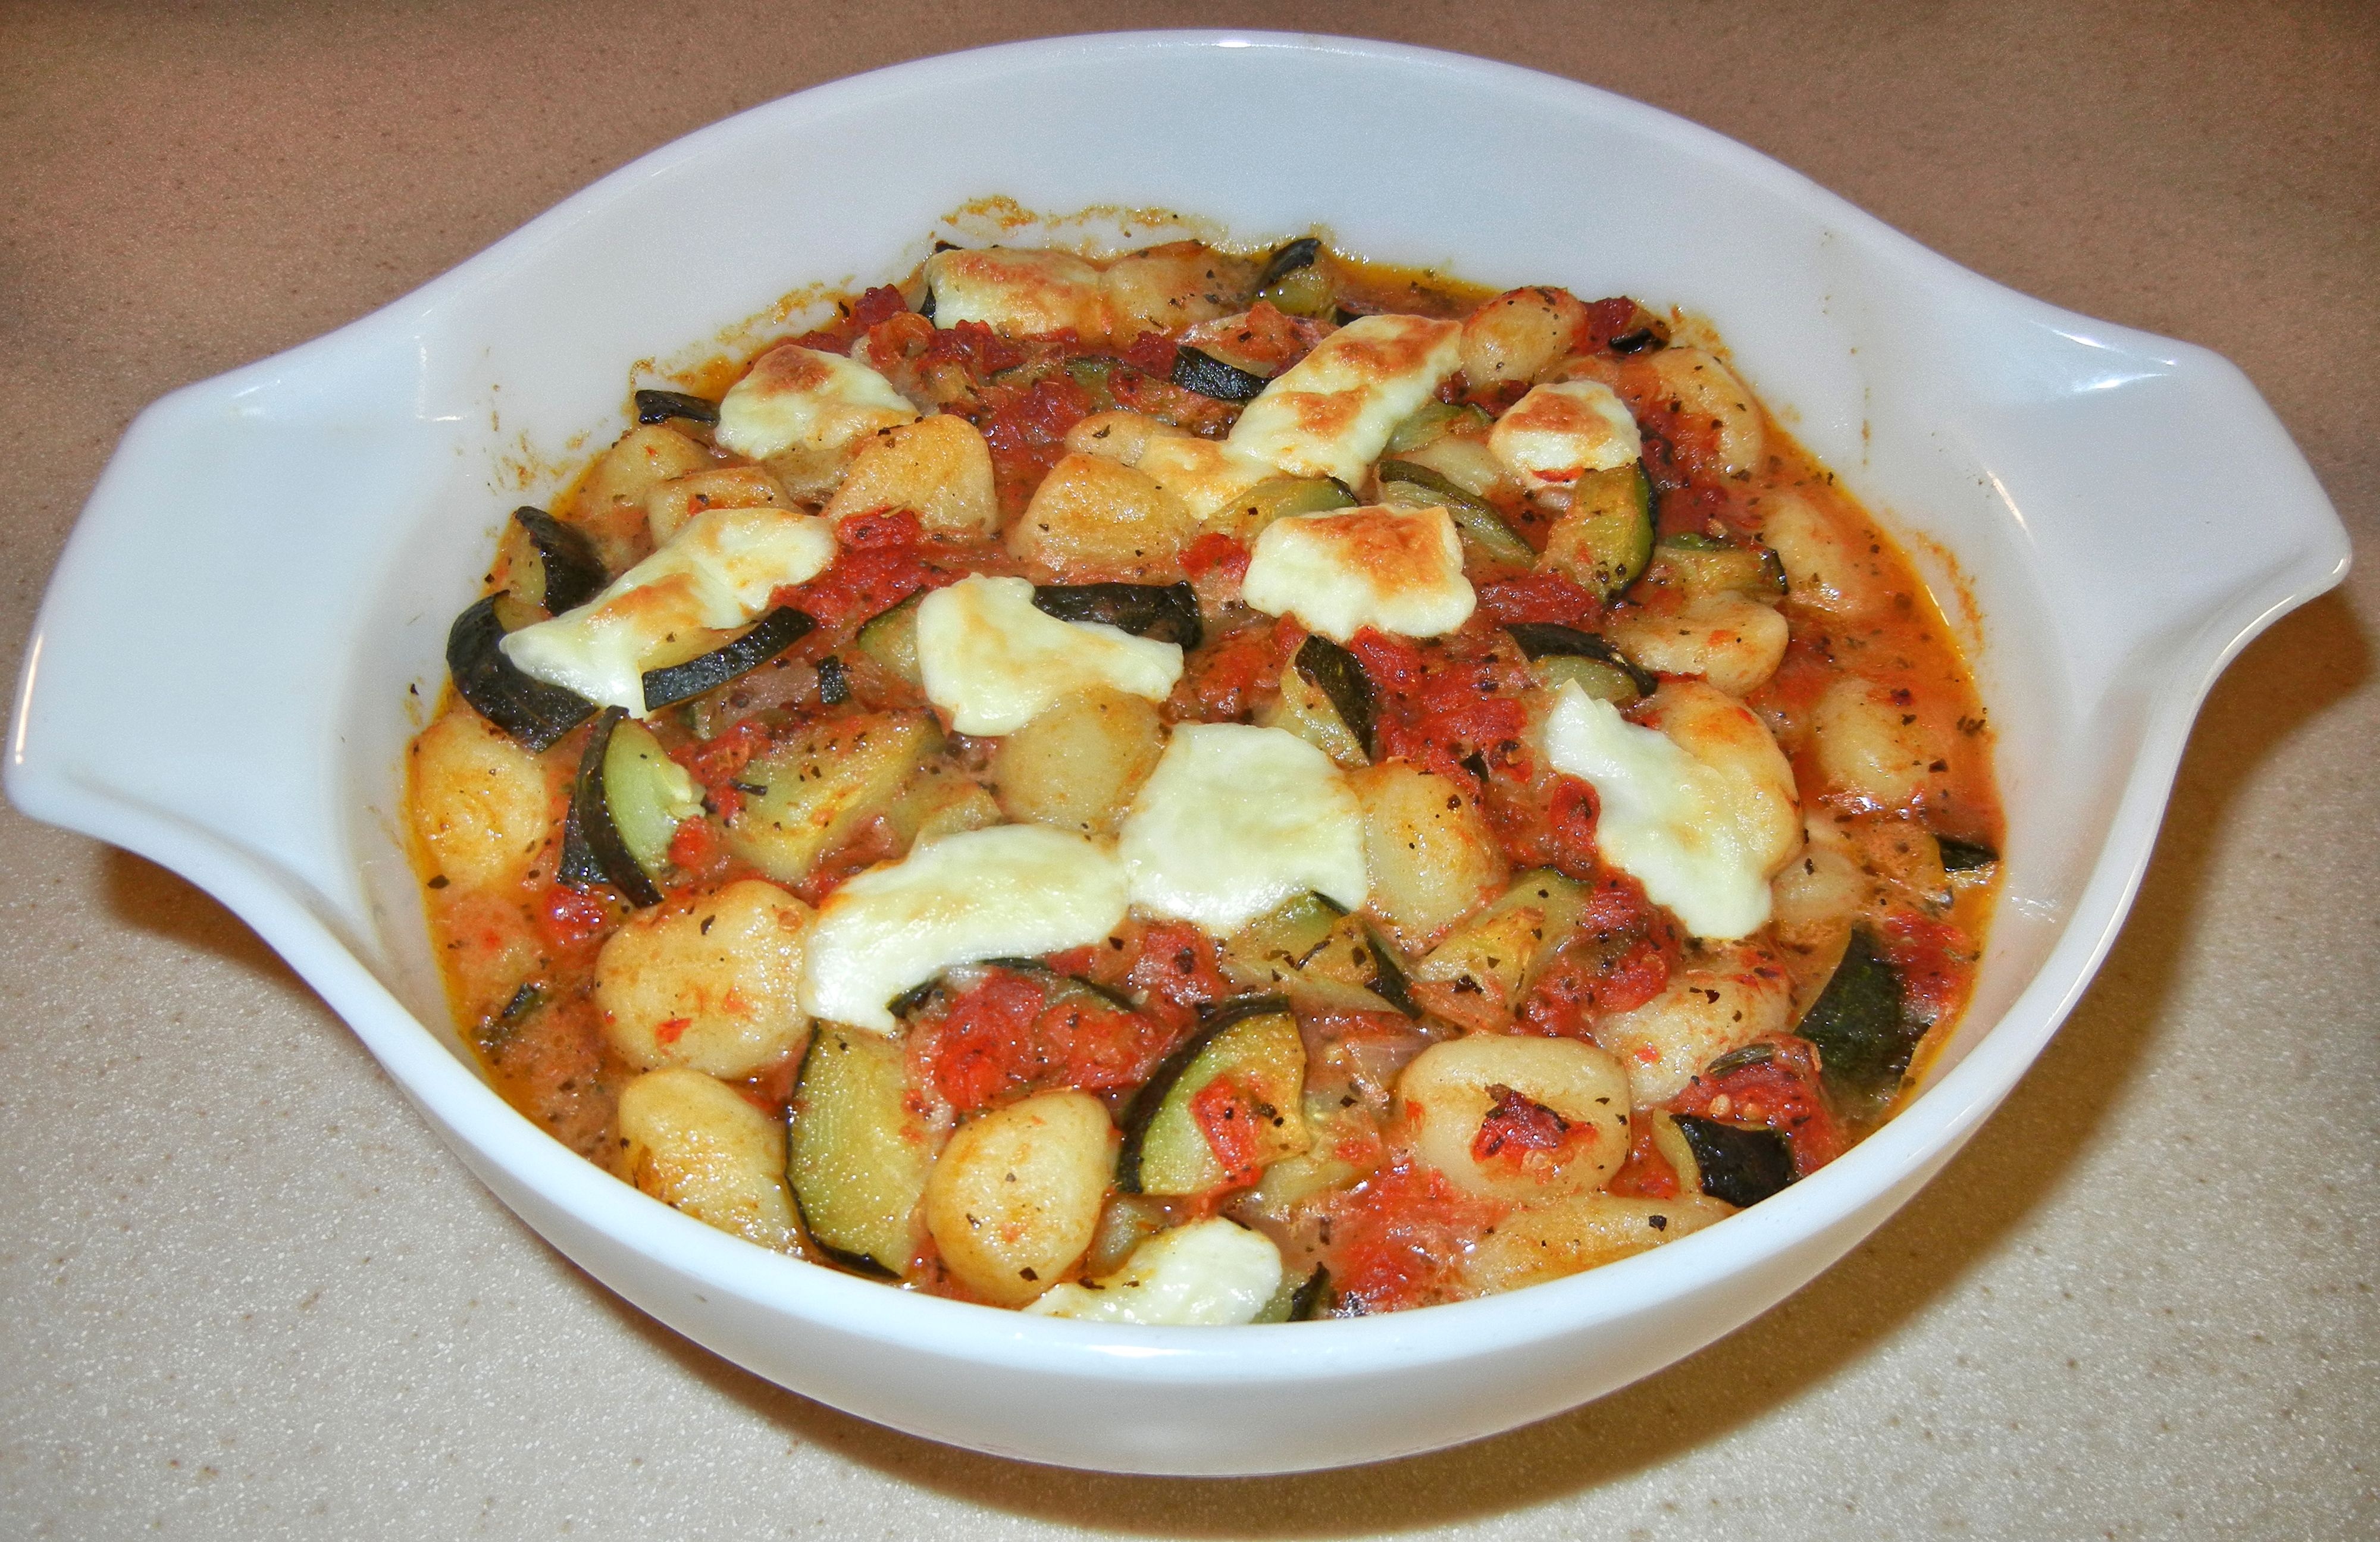
dish, meal, food, produce, vegetable, breakfast, cuisine, tomatoes, gnocchi, zucchini, vegetarian food, herbs, cucurbita, flowering plant, italian food, buffalo mozzarella